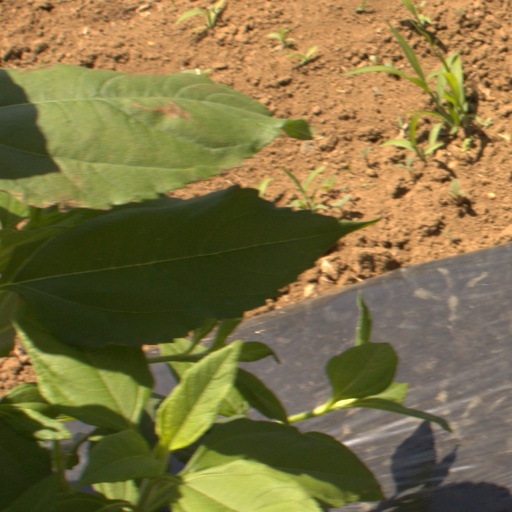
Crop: Jerusalem artichoke